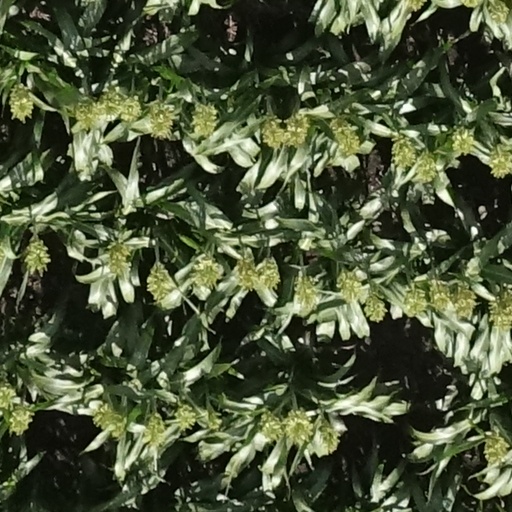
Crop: sorghum